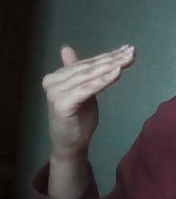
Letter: khaa